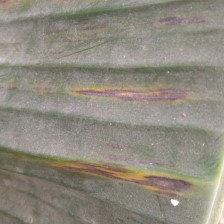
Label: sigatoka